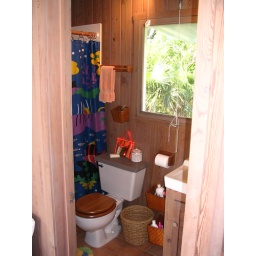
In house full bath in the Outhouse (Guest House).